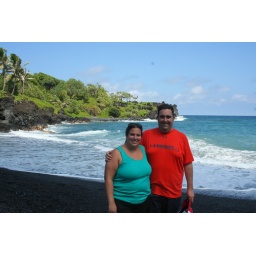
On the black sand beach in Hawaii